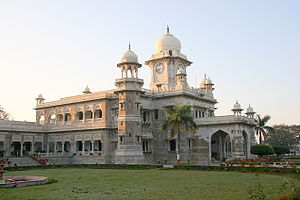
Indore
Indore er en by i Indien. Byen ligger i delstaten Madhya Pradesh. Indore er den største by i delstaten og havde 1.837.041 indbyggere i 2005. Byen er dermed blandt Verdens 150 største byer. Indore har en del bomuldsindustri, cementindustri og papirindustri. Byen har mange flotte paladser. Indore blev grundlagt i 1700-tallet av officer Malhar Rao Holkar. Byen var hovedstad i fyrstedømmet Indore fra 1818—1948. I 1818 kom byen under britisk kontrol.